St Keverne

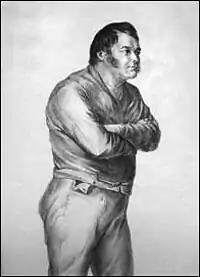
James Polkinghorne

James Polkinghorne (1788–1851) was born at St Keverne and was one of the most famous champion Cornish wrestlers who had a number of famous contests against Devon fighters, including Flower, Jackman (1816) and Abraham Cann (1826), which drew very large crowds of spectators (c17,000).